Royal Observer Corps

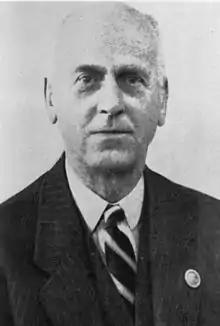
Air Commodore E A D Masterman, first Commandant of the Observer Corps, (wearing Observer Corps tie and lapel badge).

By the end of 1920, the observation-post networks and their associated anti-aircraft hardware had been decommissioned, and in 1922 the responsibility for air defence was transferred from the War Office (responsible for the army) to the Air Ministry.